Craniosynostosis

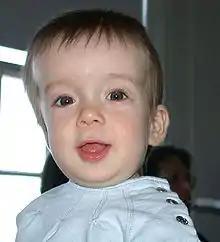
Child with premature closure (craniosynostosis) of the lambdoid suture. Notice the swelling on the right side of the head

Craniosynostosis is a condition in which one or more of the fibrous sutures in a young infant's skull prematurely fuses by turning into bone (ossification), thereby changing the growth pattern of the skull. Because the skull cannot expand perpendicular to the fused suture, it compensates by growing more in the direction parallel to the closed sutures. Sometimes the resulting growth pattern provides the necessary space for the growing brain, but results in an abnormal head shape and abnormal facial features. In cases in which the compensation does not effectively provide enough space for the growing brain, craniosynostosis results in increased intracranial pressure leading possibly to visual impairment, sleeping impairment, eating difficulties, or an impairment of mental development combined with a significant reduction in IQ.